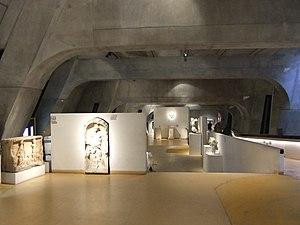
Musée gallo-romain de Fourvière - Vue intérieure d'un espace d'exposition et de la rampe de circulation
Lugdunum, anciennement musée gallo-romain de Fourvière et musée de la Civilisation romaine, est un musée archéologique situé à Lyon, en France. Il comprend l'ancien espace muséal couvert, et désormais depuis novembre 2017 les théâtres romains, sur la colline de Fourvière, située autrefois au cœur de la cité romaine de Lugdunum. Il est géré par la Métropole de Lyon. Le musée accueille régulièrement des expositions temporaires.